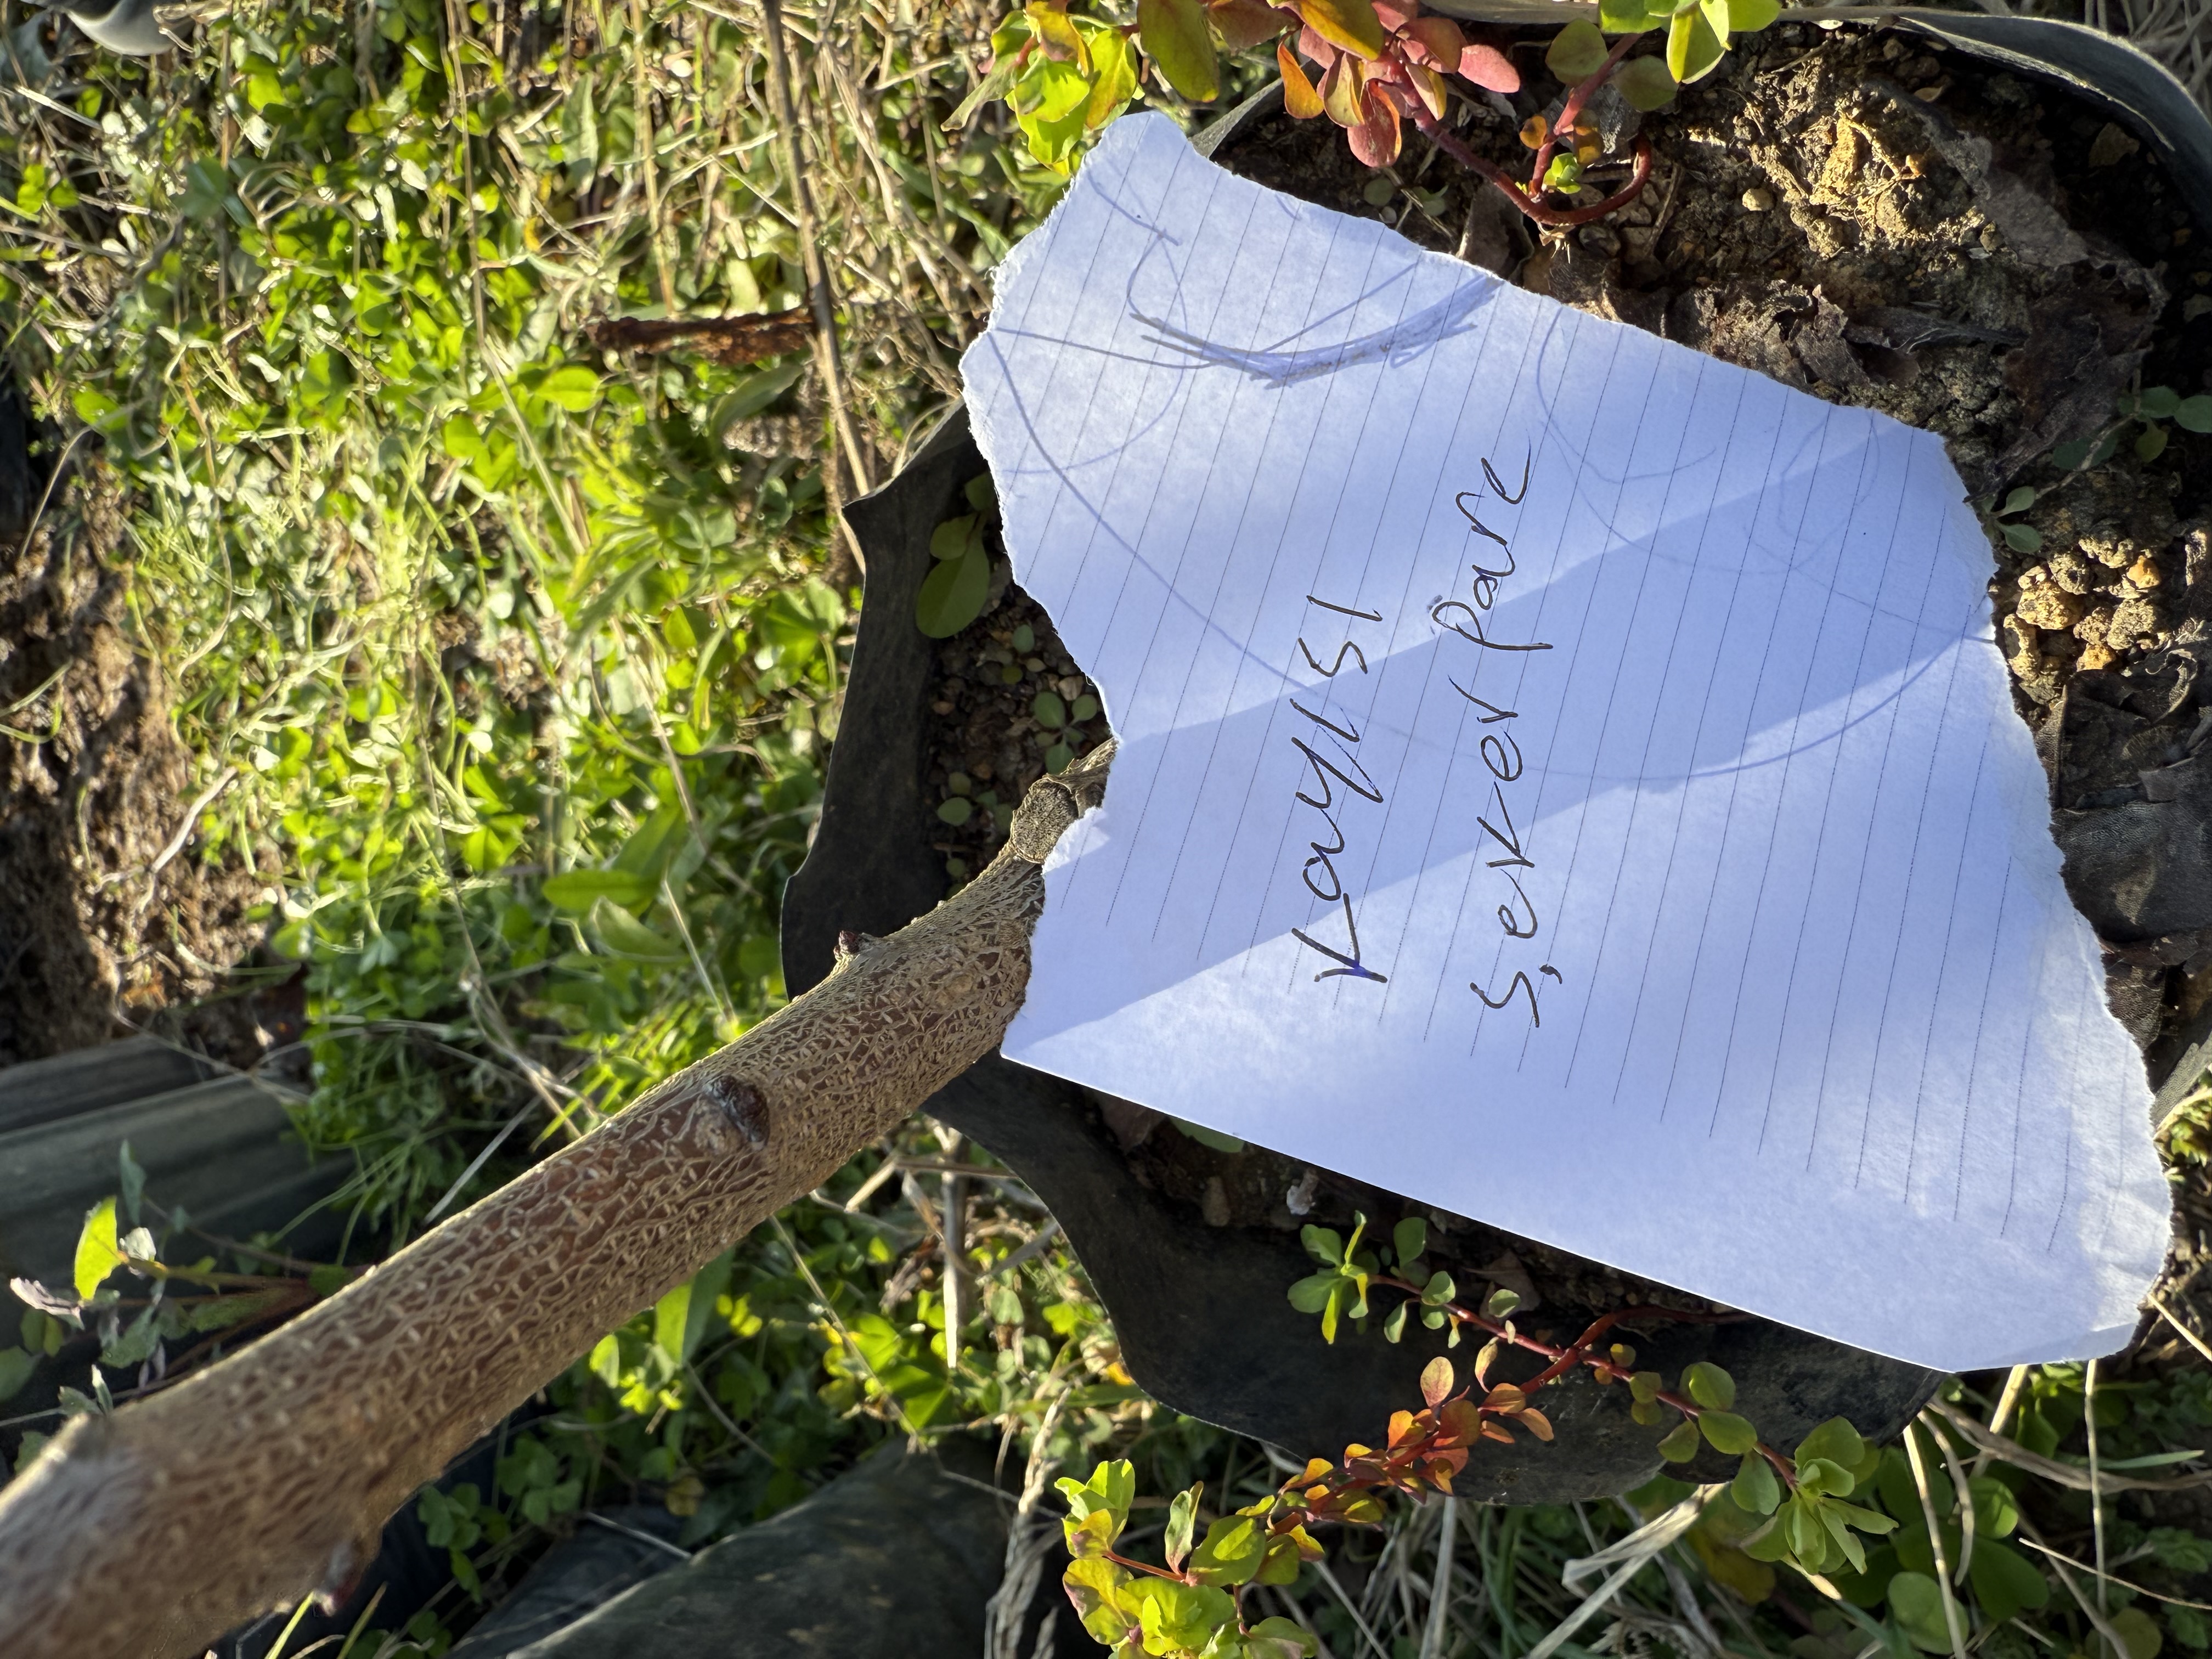
Variety: Sekerpare Apricot